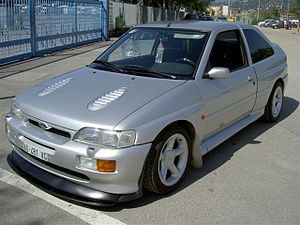
Ford Escort / Escort '91 (1990−1992) / Escort RS Cosworth
Ford Escort RS Cosworth (1992–1996)
Ford Escort var en personbil bygget af Ford Motor Company i 6 forskellige generationer mellem 1968 og 2000.